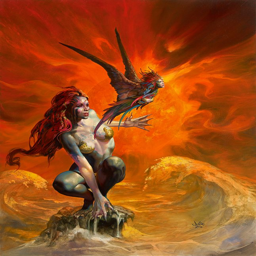
illustrator , paintings - x this piece of original art is currently available for purchase .